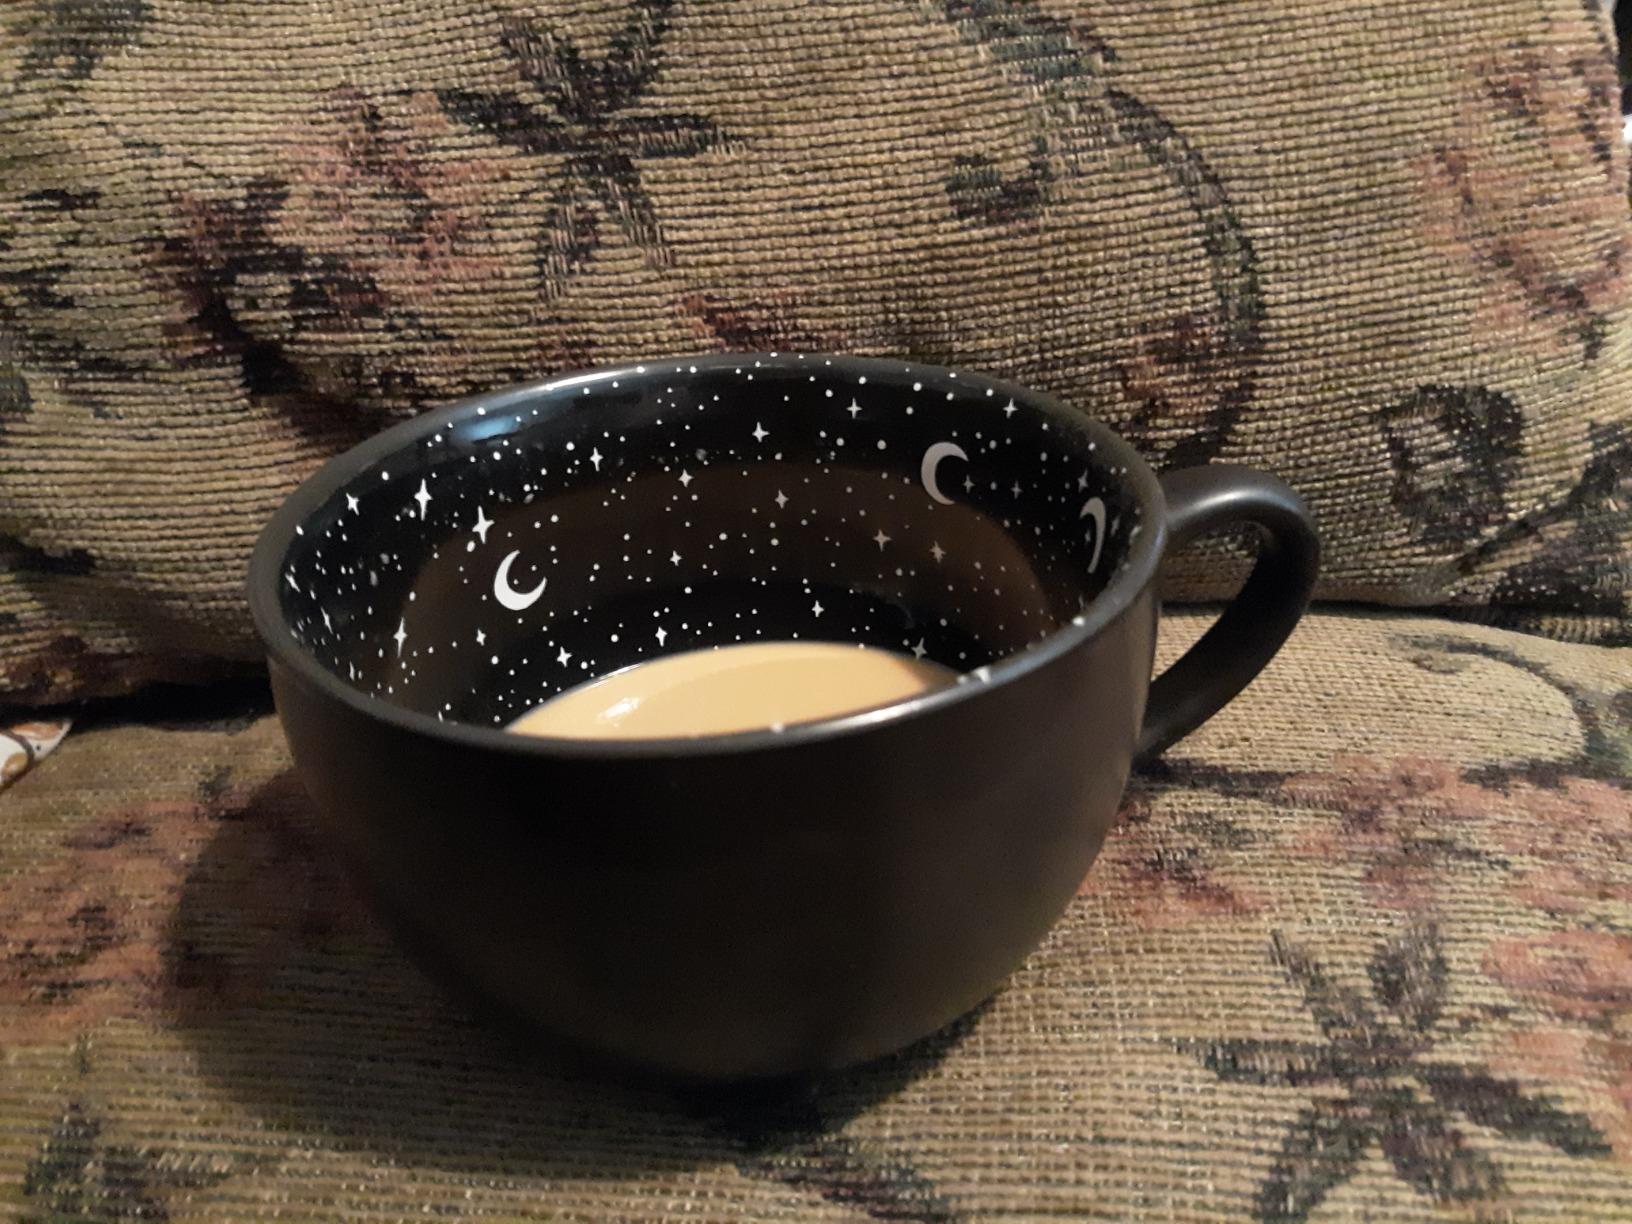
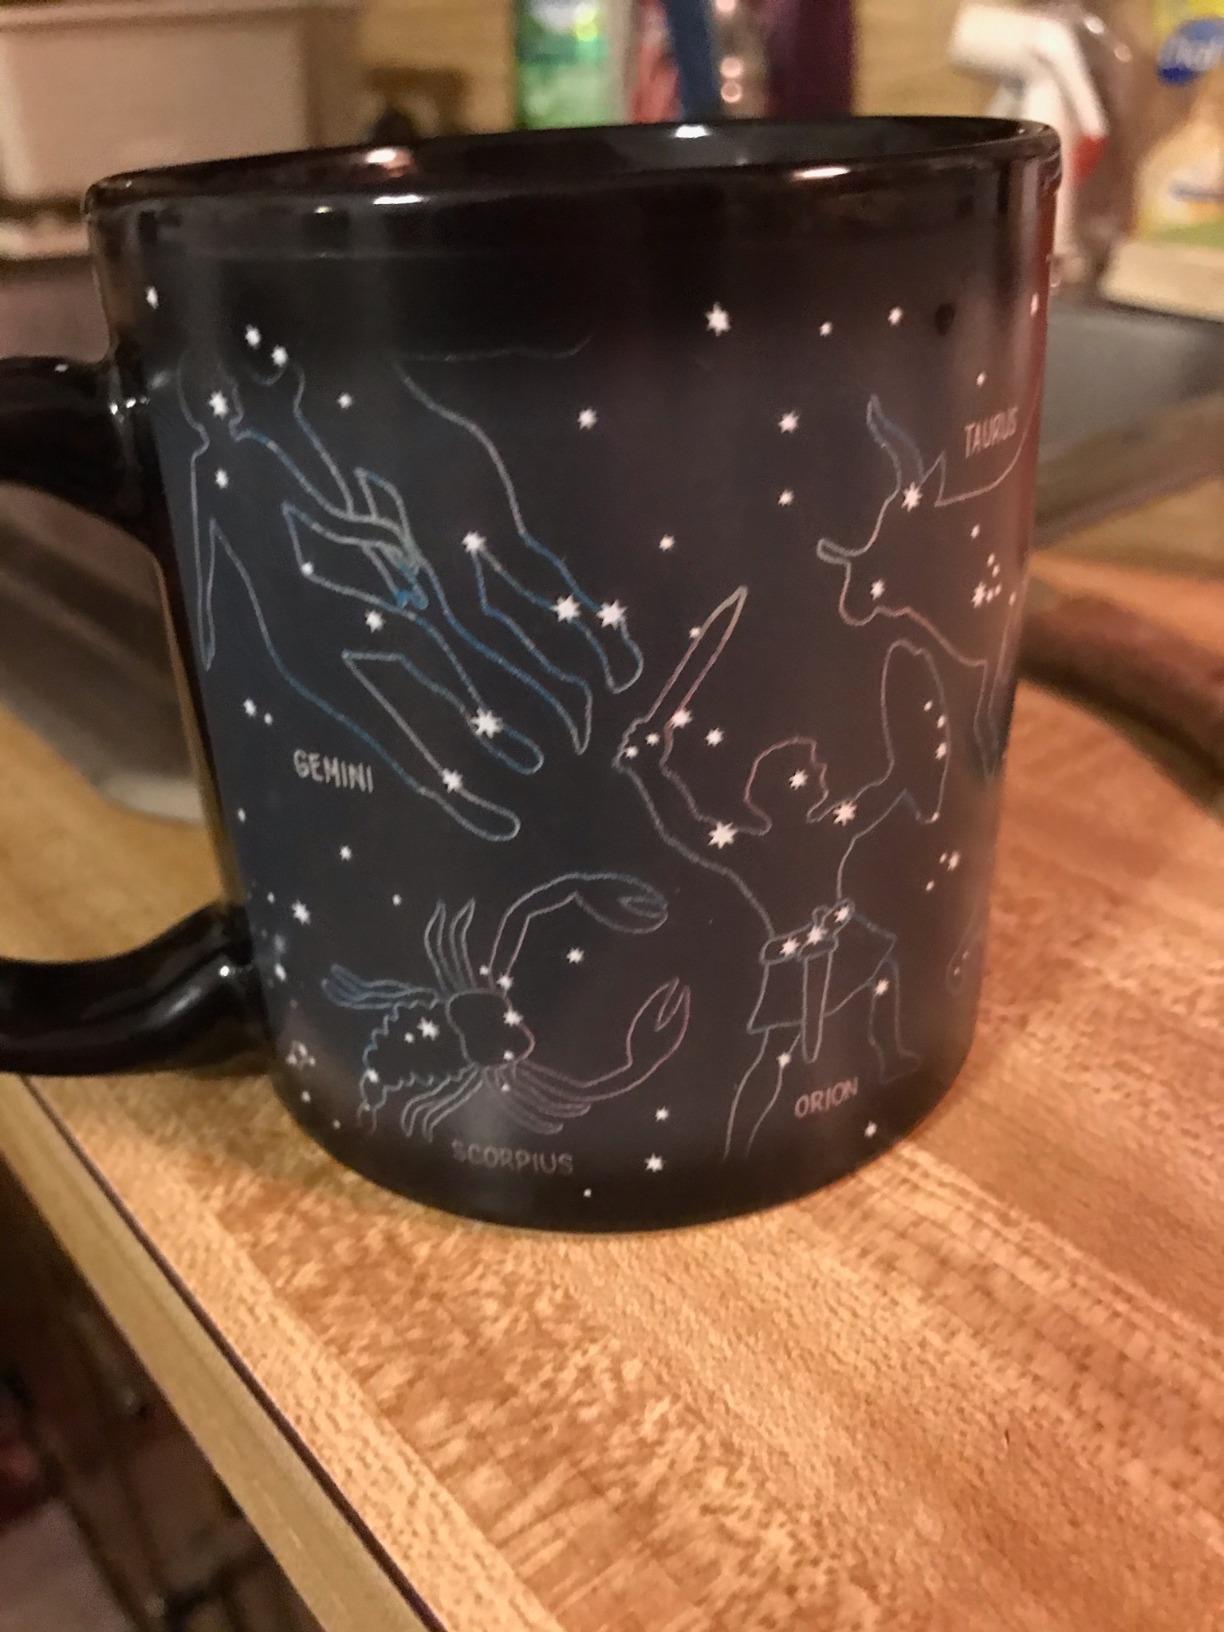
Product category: items_mug
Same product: no